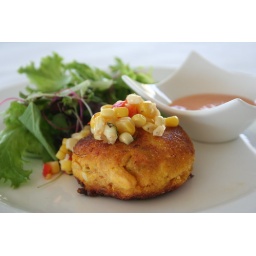
Crab Cake: corn-dusted crab cakes with corn relish and red pepper aioliPhoto by Elizabeth Malone